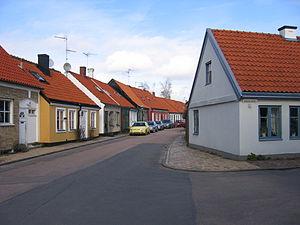
Landskrona est une ville de Suède, chef-lieu de la commune de Landskrona dans le comté de Scanie. 30 499 personnes y vivent.